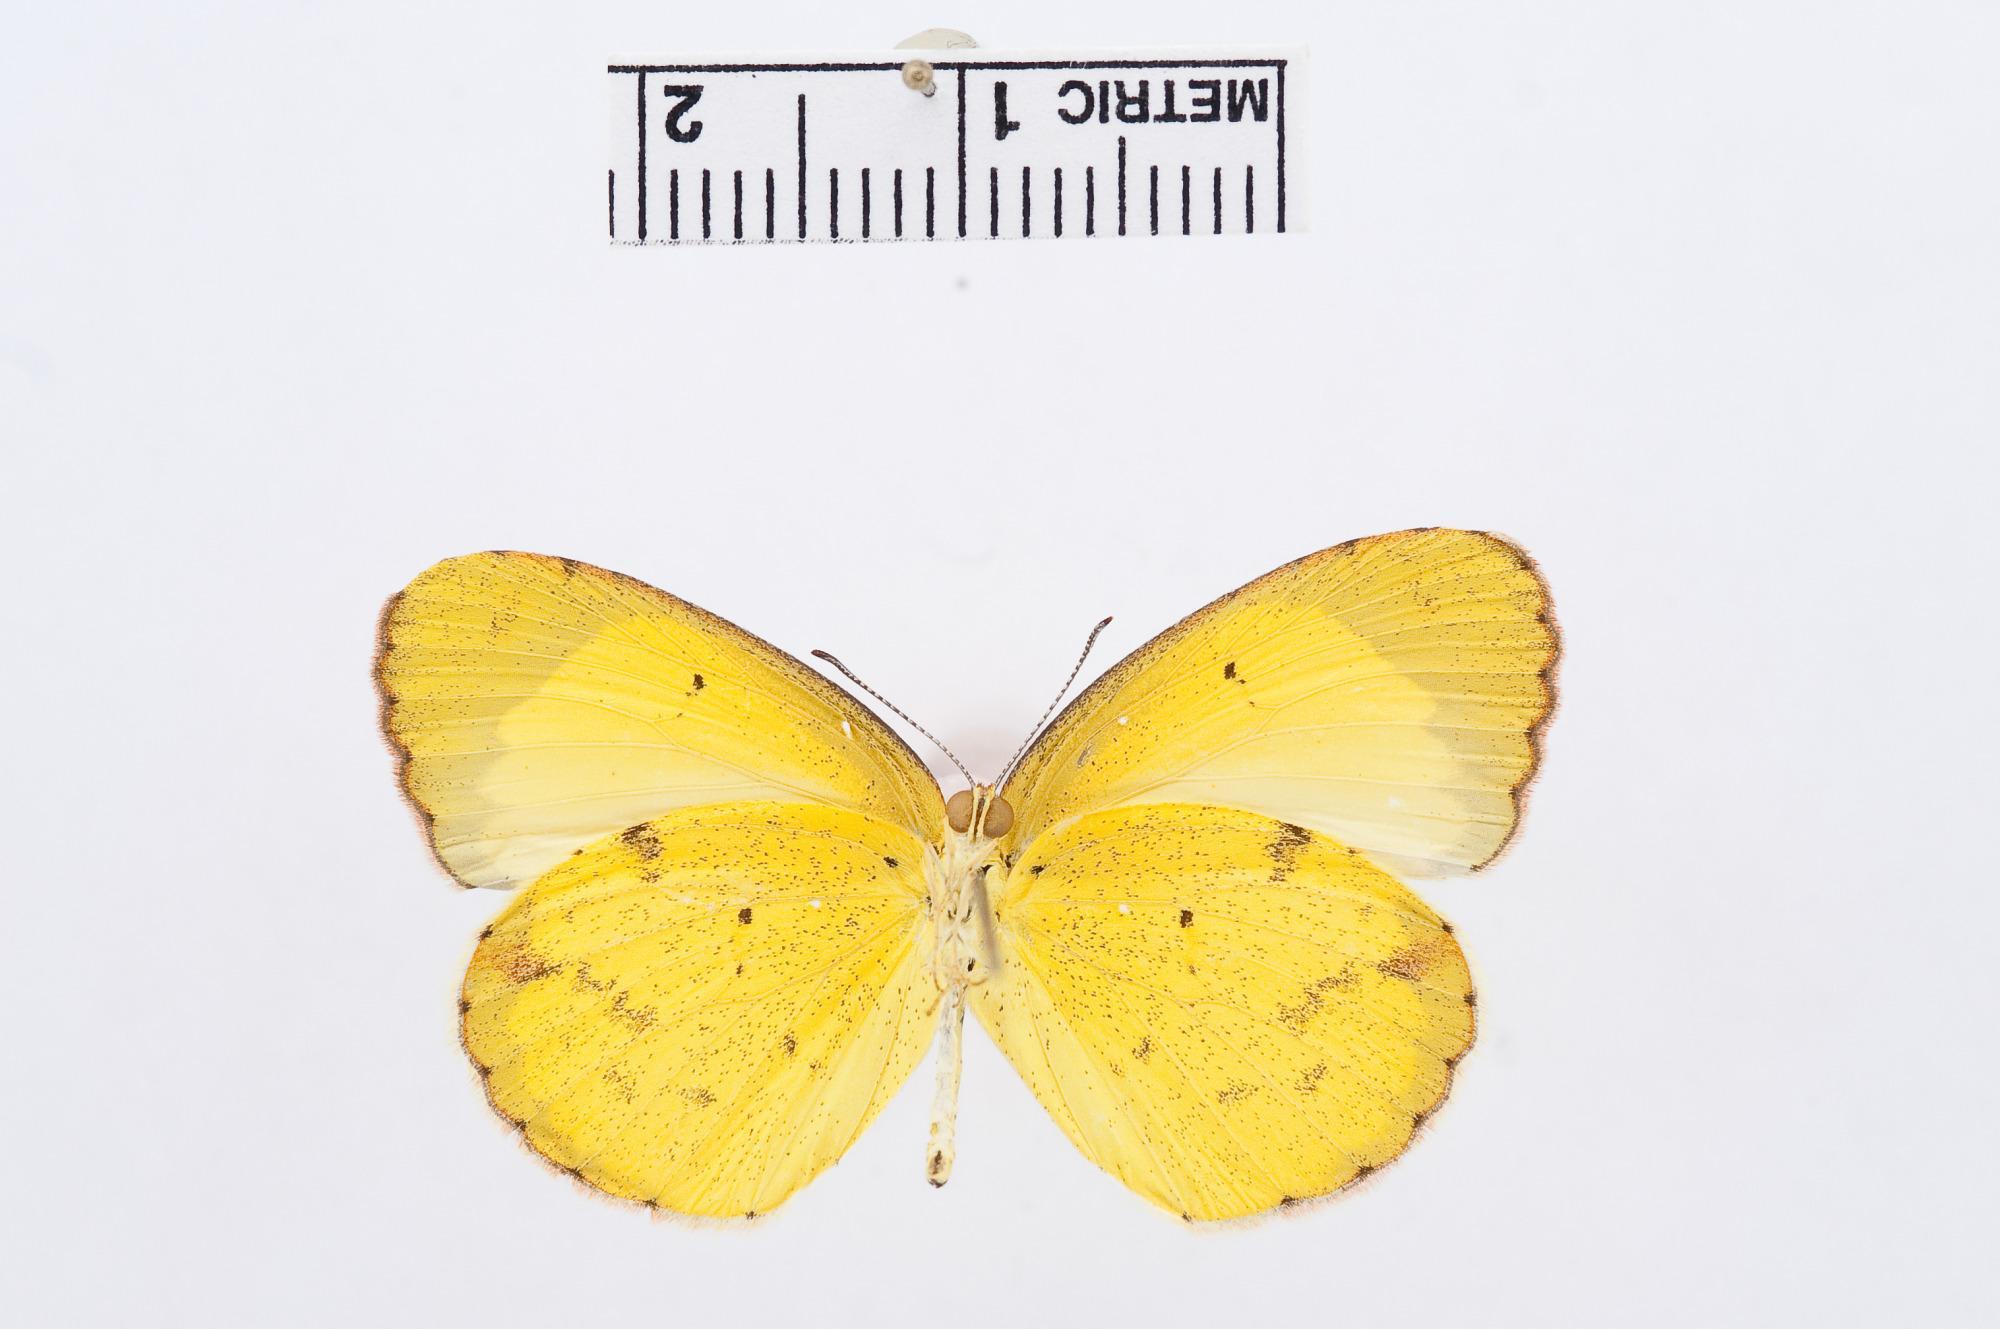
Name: Pyrisitia lisa
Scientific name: Pyrisitia lisa
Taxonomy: Animalia, Arthropoda, Hexapoda, Insecta, Lepidoptera, Pieridae, Coliadinae